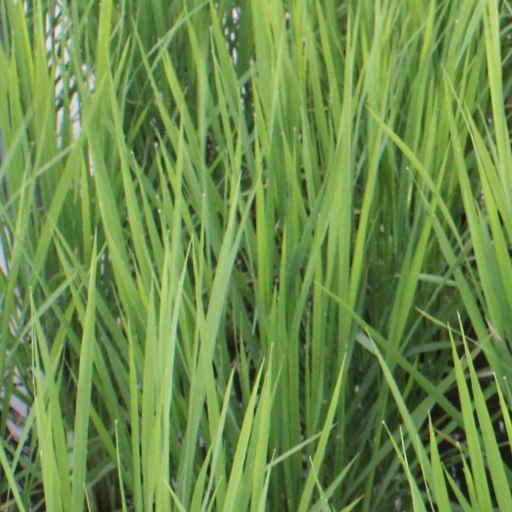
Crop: rice